Culture of Iran

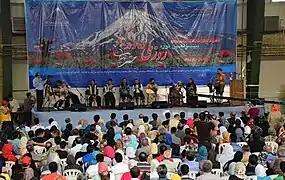
Tirgan and Damavand National Day Festival at Amol

Zoroastrianism was the national faith of Iran for more than a millennium before the Arab conquest. It has had an immense influence on Iranian philosophy, culture and art after the people of Iran converted to Islam. The Persian Samanid dynasty made great attempts to spread the Islamic faith in the 9th and 10th century while promoting a Persian cultural revival. Until the 16th century, Iran was majority Sunni ushering a golden age of the arts and sciences. In 1501 the Safavid dynasty took control of Iran and made Shia Islam the state religion, with this being one of the most important events in Islamic history.